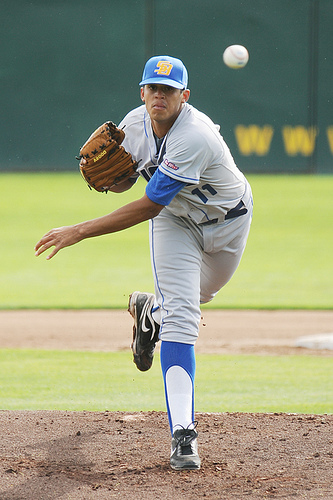
cầu thủ bóng chày đeo găng tay đang bước tới ném bóng